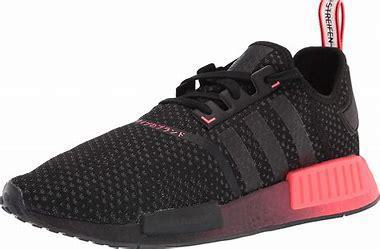
Brand: adidas
Model: NMD_R1 Athletic